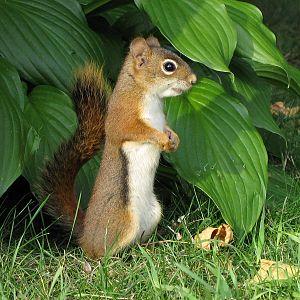
L'Écureuil roux américain est une espèce d'écureuils présente au Canada et aux États-Unis.